The Roaring Forties

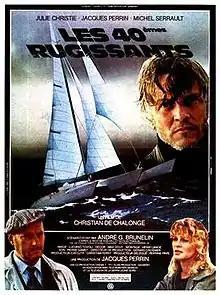

The Roaring Forties (French: Les quarantièmes rugissants) is a 1982 French drama film directed by Christian de Chalonge and starring Jacques Perrin, Julie Christie and Michel Serrault. The film was loosely based on the book "The Strange Last Voyage of Donald Crowhurst" by Nicholas Tomalin about the death of the British businessman and amateur sailor Donald Crowhurst, who disappeared while competing in the "Sunday Times" Golden Globe Race, a single-handed, round-the-world yacht race held in 1968–69.